Chatham Anglers

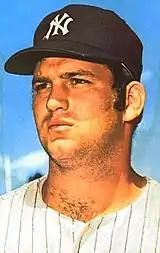
Thurman Munson led Chatham to its first CCBL championship in 1967.

After a hiatus during the years of World War II, the Cape League was reconstituted in 1946, with Chatham joining the Lower Cape Division. Chatham has been a member of the Cape League ever since.